Public Bank Vietnam

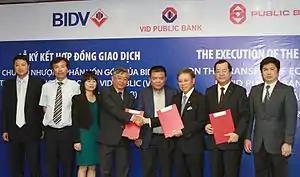
The stake acquisition ceremony on July 15th, 2014

PBVN currently has a network of 17 branches, i.e. in Hanoi (5), Haiphong (1), Da Nang (2), Bình Dương (1), Đồng Nai (1) and Ho Chi Minh City (7). Besides, it also has 9 transaction bureaus, i.e. in Hanoi (2) and Ho Chi Minh City (7).